Vance plan

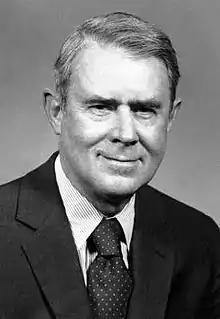
Cyrus Vance, author of the Vance plan

Despite the Geneva Accord requiring the immediate withdrawal of JNA personnel and equipment from Croatia, the JNA remained there for another seven to eight months. When they eventually withdrew, they left their equipment to RSK forces. The 2 January ceasefire allowed the JNA to retain its positions in East and West Slavonia, which were on the brink of military collapse. As a consequence of organizational problems and breaches of the previous ceasefire agreement, the UNPROFOR did not start to arrive until 8 March and took two months to fully deploy in the UNPAs. Even though UNPROFOR had placed most of the RSK's heavy weapons in storage areas jointly controlled by the UN and the RSK by January 1993, the peacekeeping troops were unable to fulfil the provisions of the Vance plan, such as the disarmament of the RSK militia, the return of refugees, the restoration of civilian authority and establishment of an ethnically mixed police force. The RSK military was retitled as police while the ethnic cleansing of areas under its control continued unchecked. UNPROFOR was compelled to prevent the return of refugees because of poor security conditions. No attempt was made to establish an ethnically mixed police force. UNPROFOR also failed to remove RSK forces from areas outside designated UNPAs that were under RSK control when the Implementation Agreement ceasefire was signed. Those areaslater better known as the "pink zones" were supposed to be restored to Croatian control from the outset. Failure of this aspect of the implementation of the Vance plan made the pink zones a major source of friction between Croatia and the RSK.